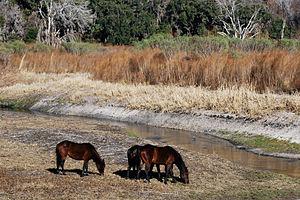
Le Florida Cracker Horse est une race chevaline originaire de Floride, aux États-Unis. Il est physiquement et génétiquement très proche des races ibériques, et notamment du cheval colonial espagnol. C'est un cheval d'allures, renommé pour son agilité et sa vitesse. Les Espagnols l'amènent avec eux dans la région vers 1520 ; établissant progressivement une colonie, ils emploient leurs chevaux pour l'équitation de travail avec le bétail.